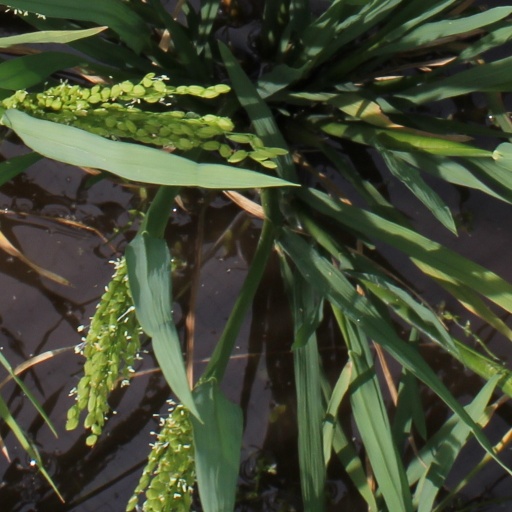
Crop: rice